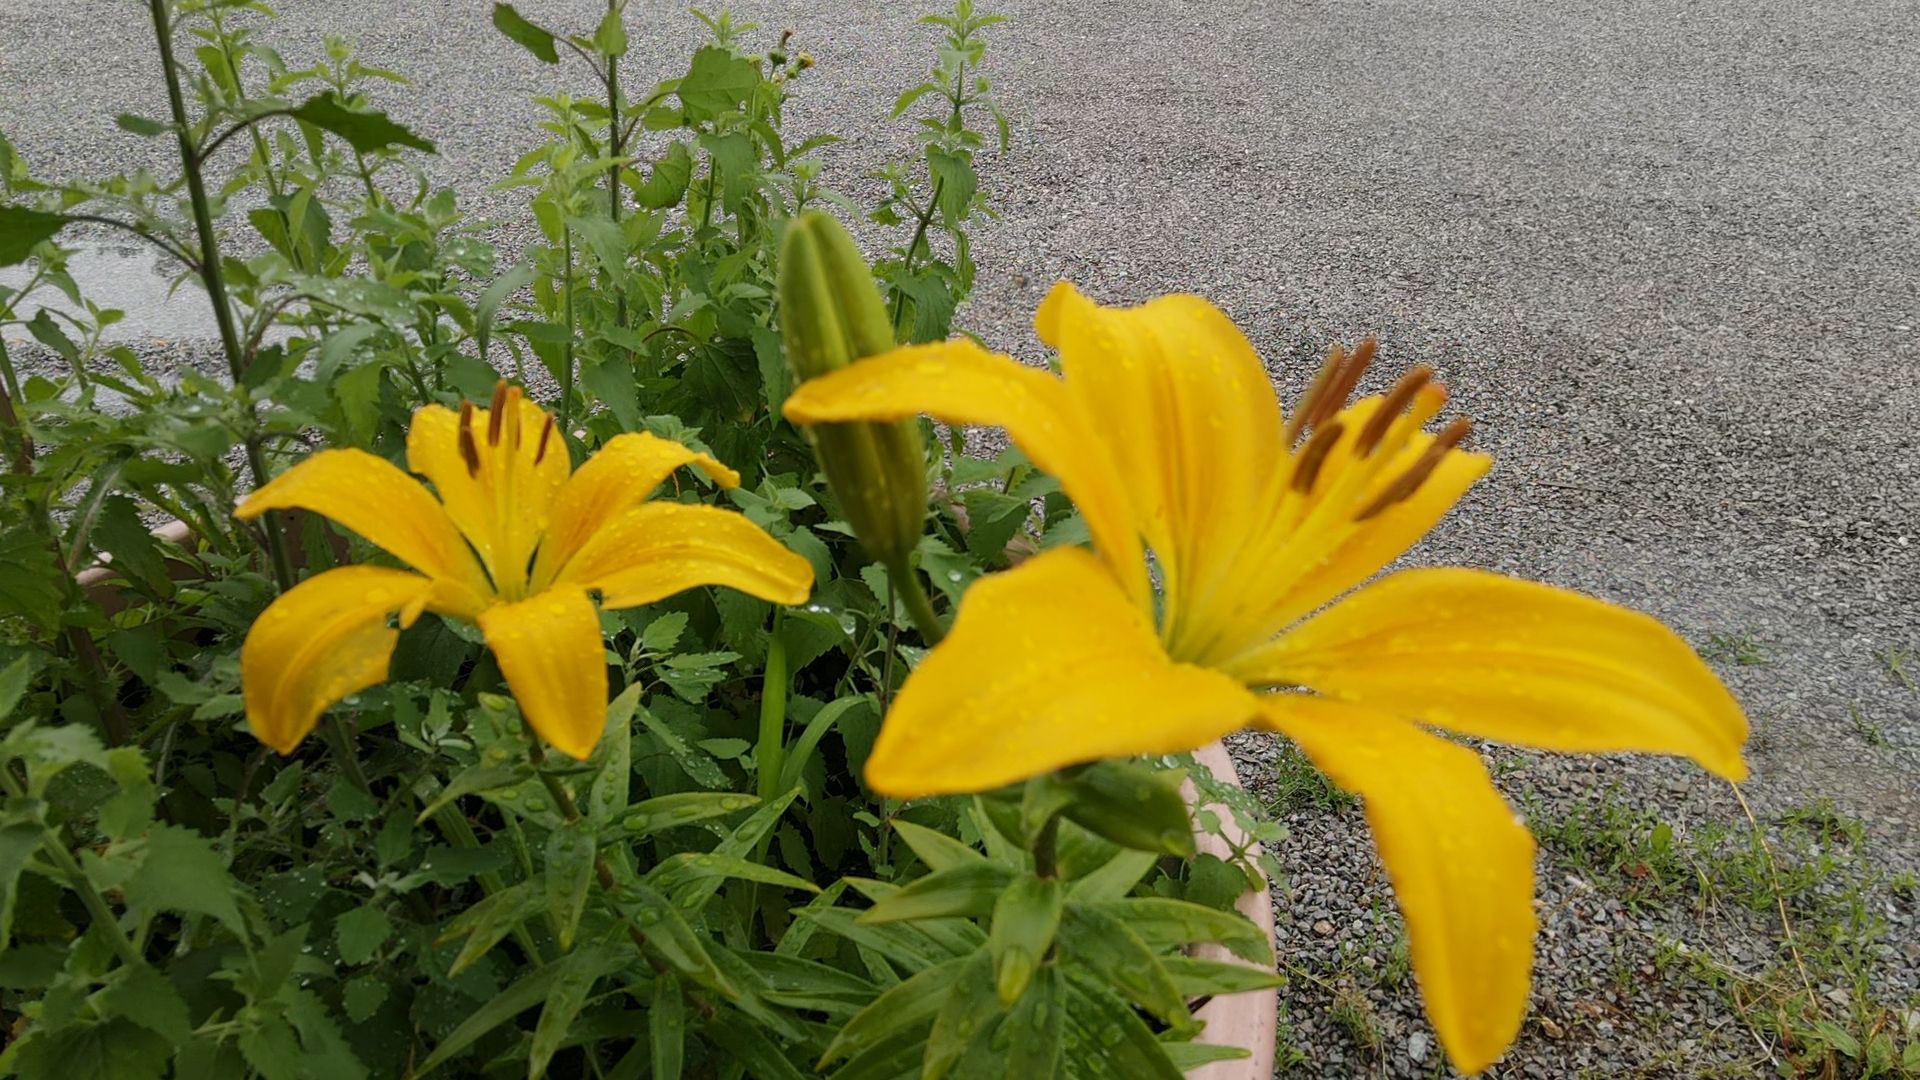
Golden Lilies
The image shows two bright yellow lilies surrounded by green plant leaves in a pot on a gravel land.
The scene is a landscape image taken from a slightly elevated, front-facing angle, showing two yellow lilies growing in a plant pot. It gives a fresh and serene atmosphere.
Labels: Flower, Petal, Plant, Herbal, Herbs, Potted Plant, Vegetation, Anther, Green, Daisy, Jar, Planter, Pottery, Vase, Lily, Outdoors, Path, Nature, Leaf, Geranium, Bud, Sprout, Pollen, Amaryllidaceae, Tree, Landscape, Road, Aquilegia, Soil, gravel land, Plants, plant pot, lily